Urbana, Illinois

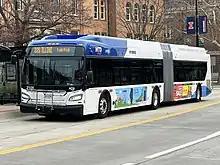
A Champaign–Urbana Mass Transit District (MTD) bus

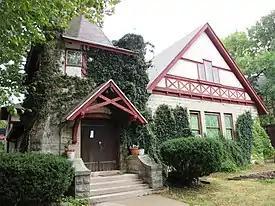
The Channing-Murray Foundation is housed in the former Unitarian Church of Urbana on the University of Illinois campus

Urbana High School's current building was built in 1914. It was designed by architect Joseph Royer who also designed many other area buildings such as the Urbana Free Library and the Champaign County Court House. The architecture is of the Tudor style defined primarily by the towers over the main entrance and flattened point arches over the doors.